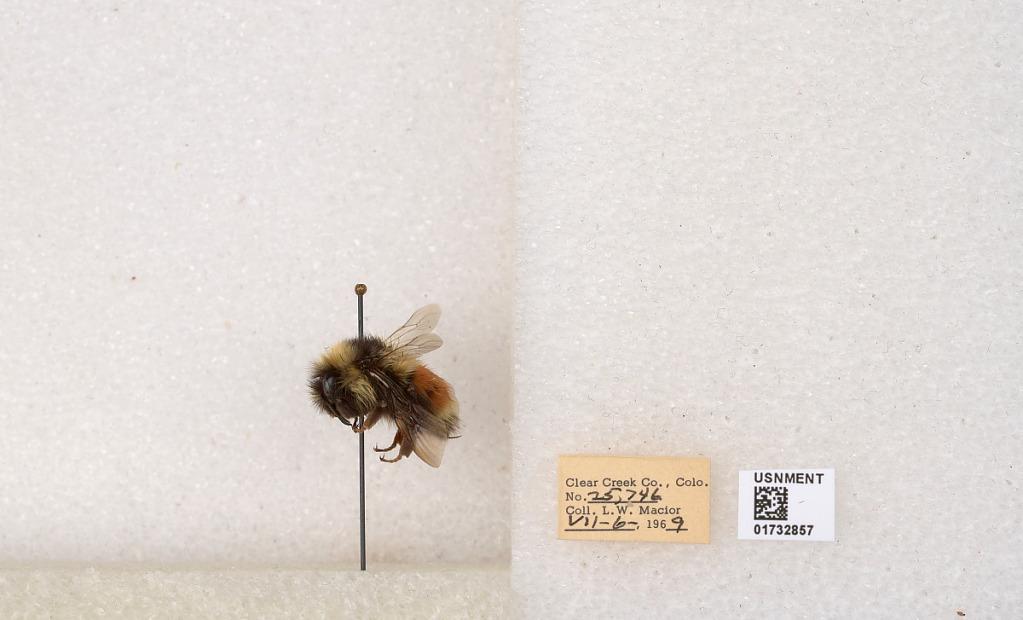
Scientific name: Bombus (Pyrobombus) sylvicola Kirby
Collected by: L. Macior
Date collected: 1969-7-6
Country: United States
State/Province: Colorado
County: Clear Creek
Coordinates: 39.7006, -105.694